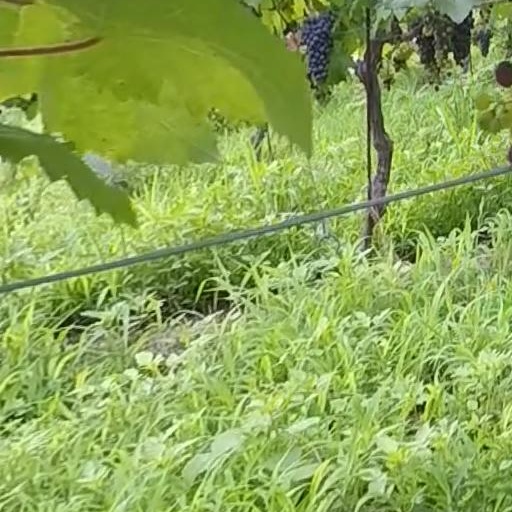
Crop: grape